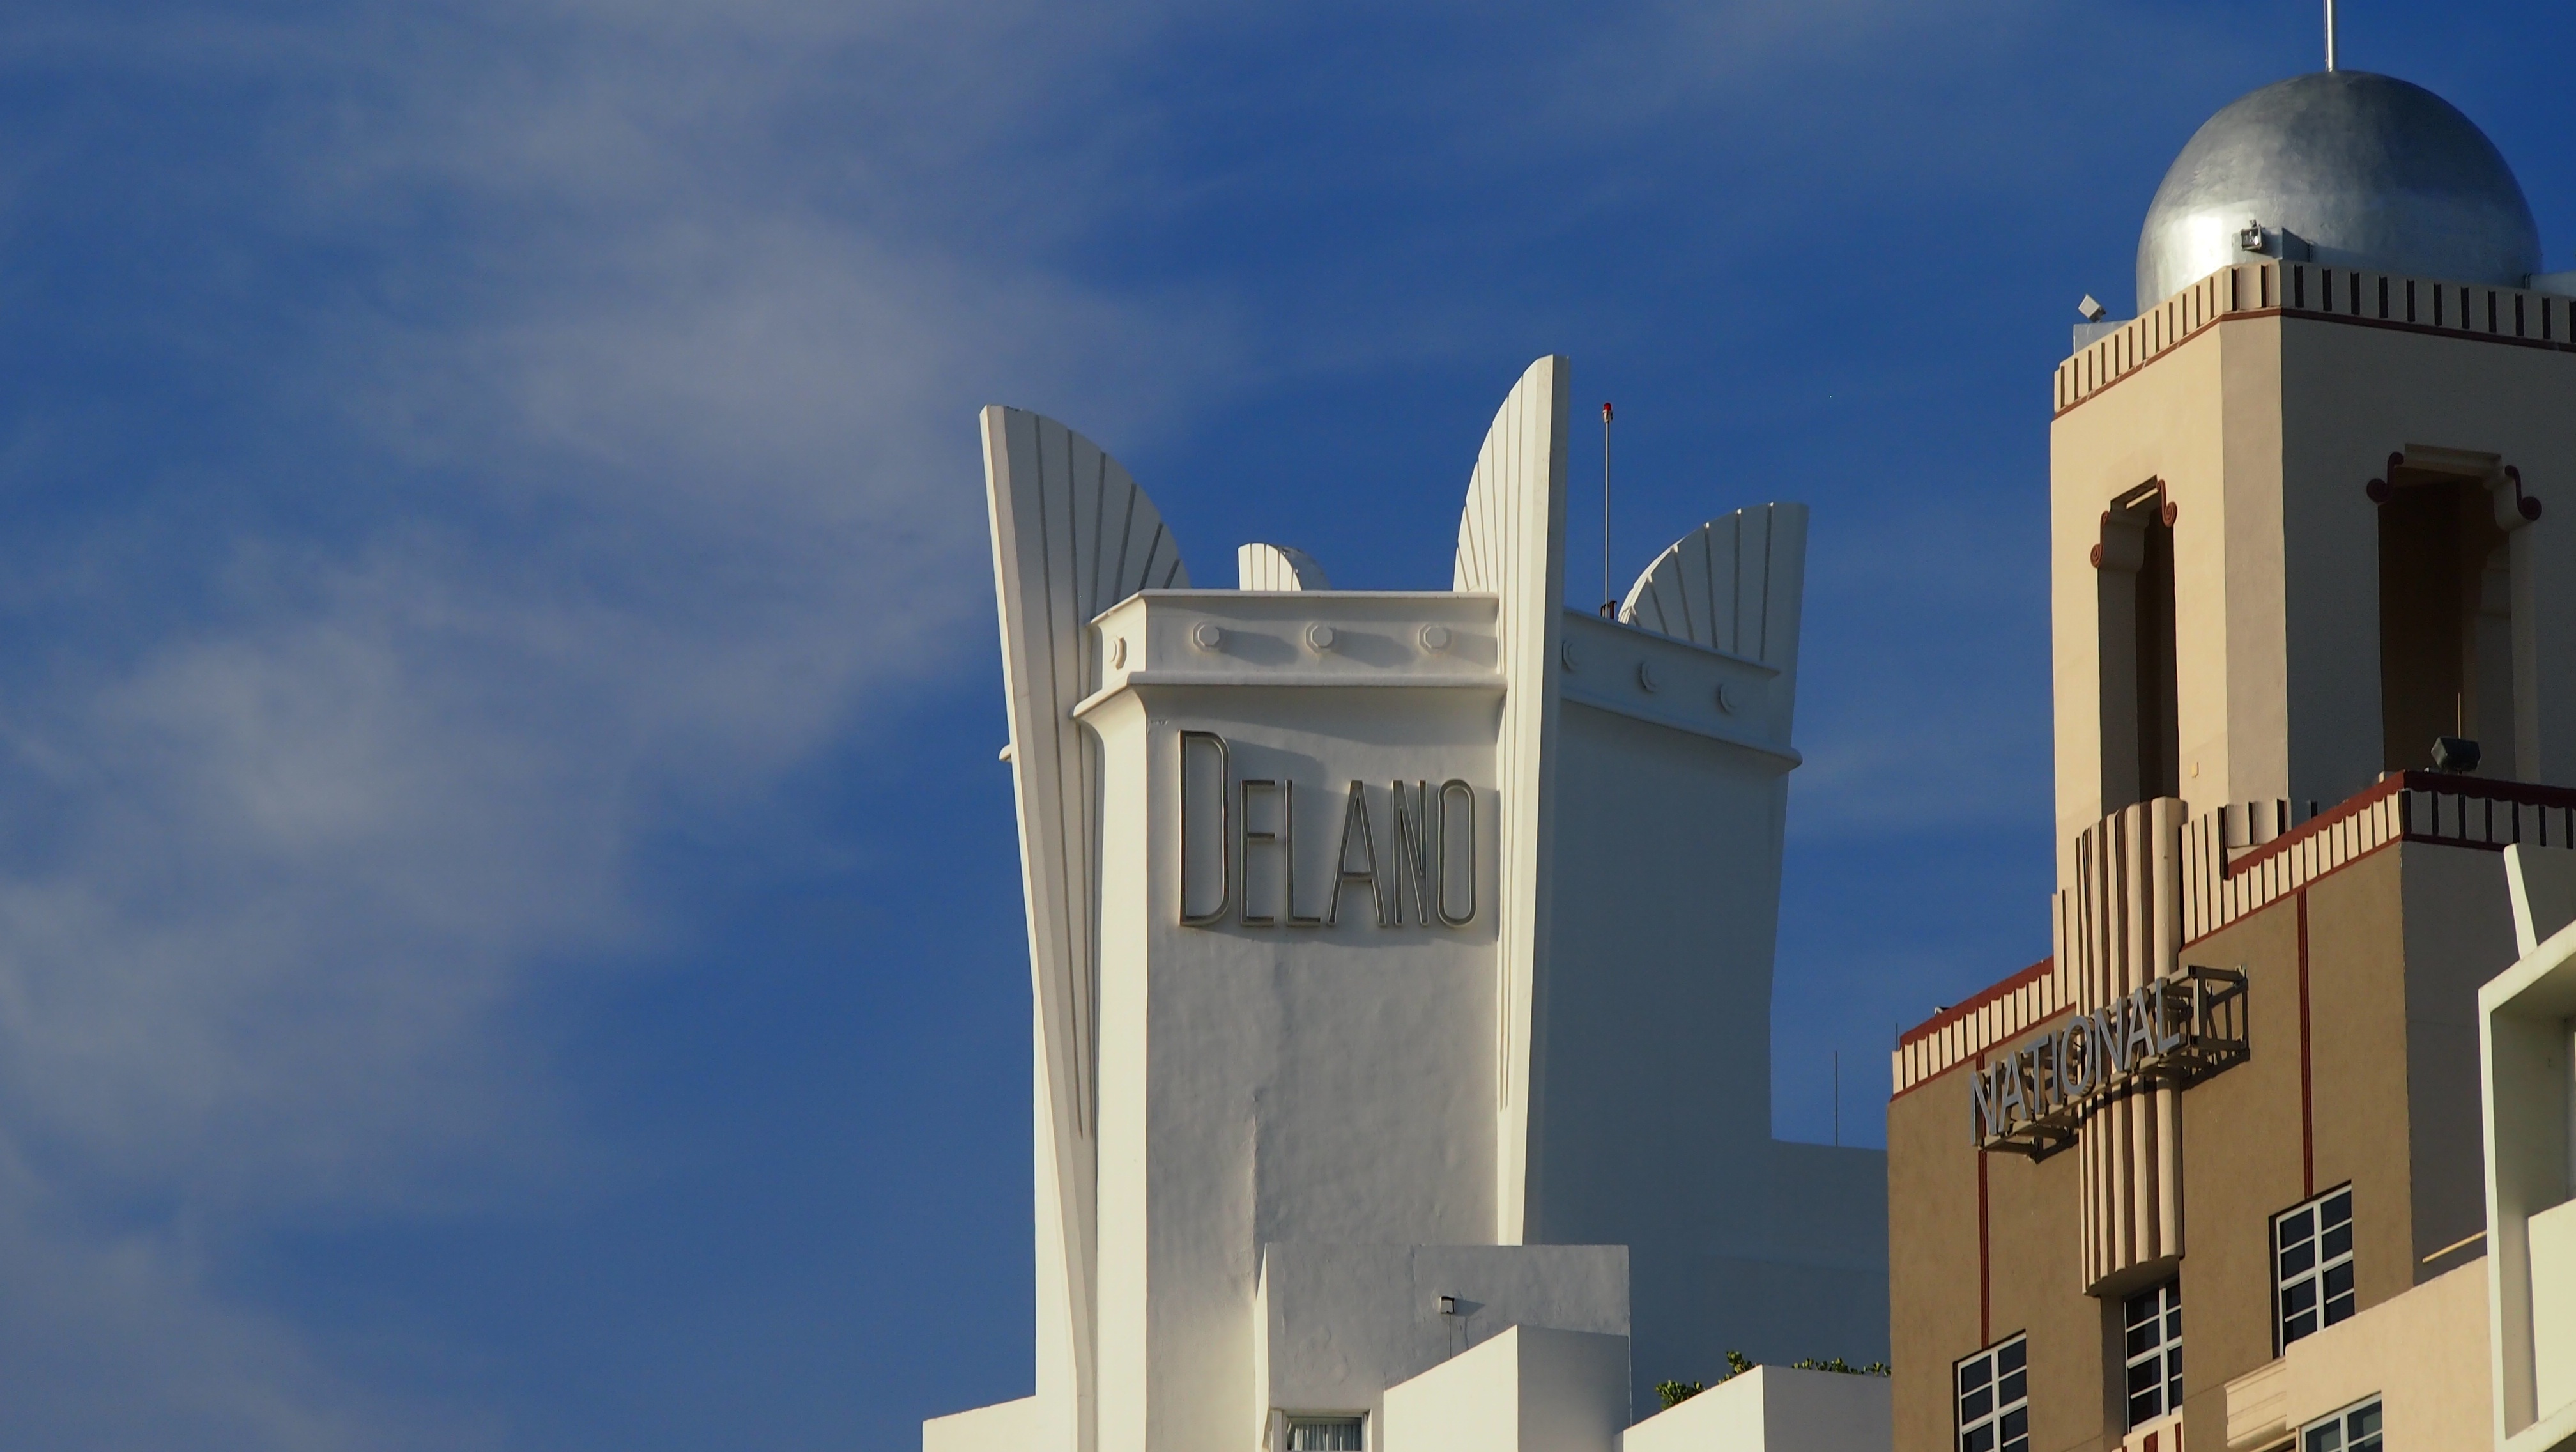
architecture, sky, building, skyscraper, tower, landmark, facade, blue, place of worship, steeple, miami, art decoration